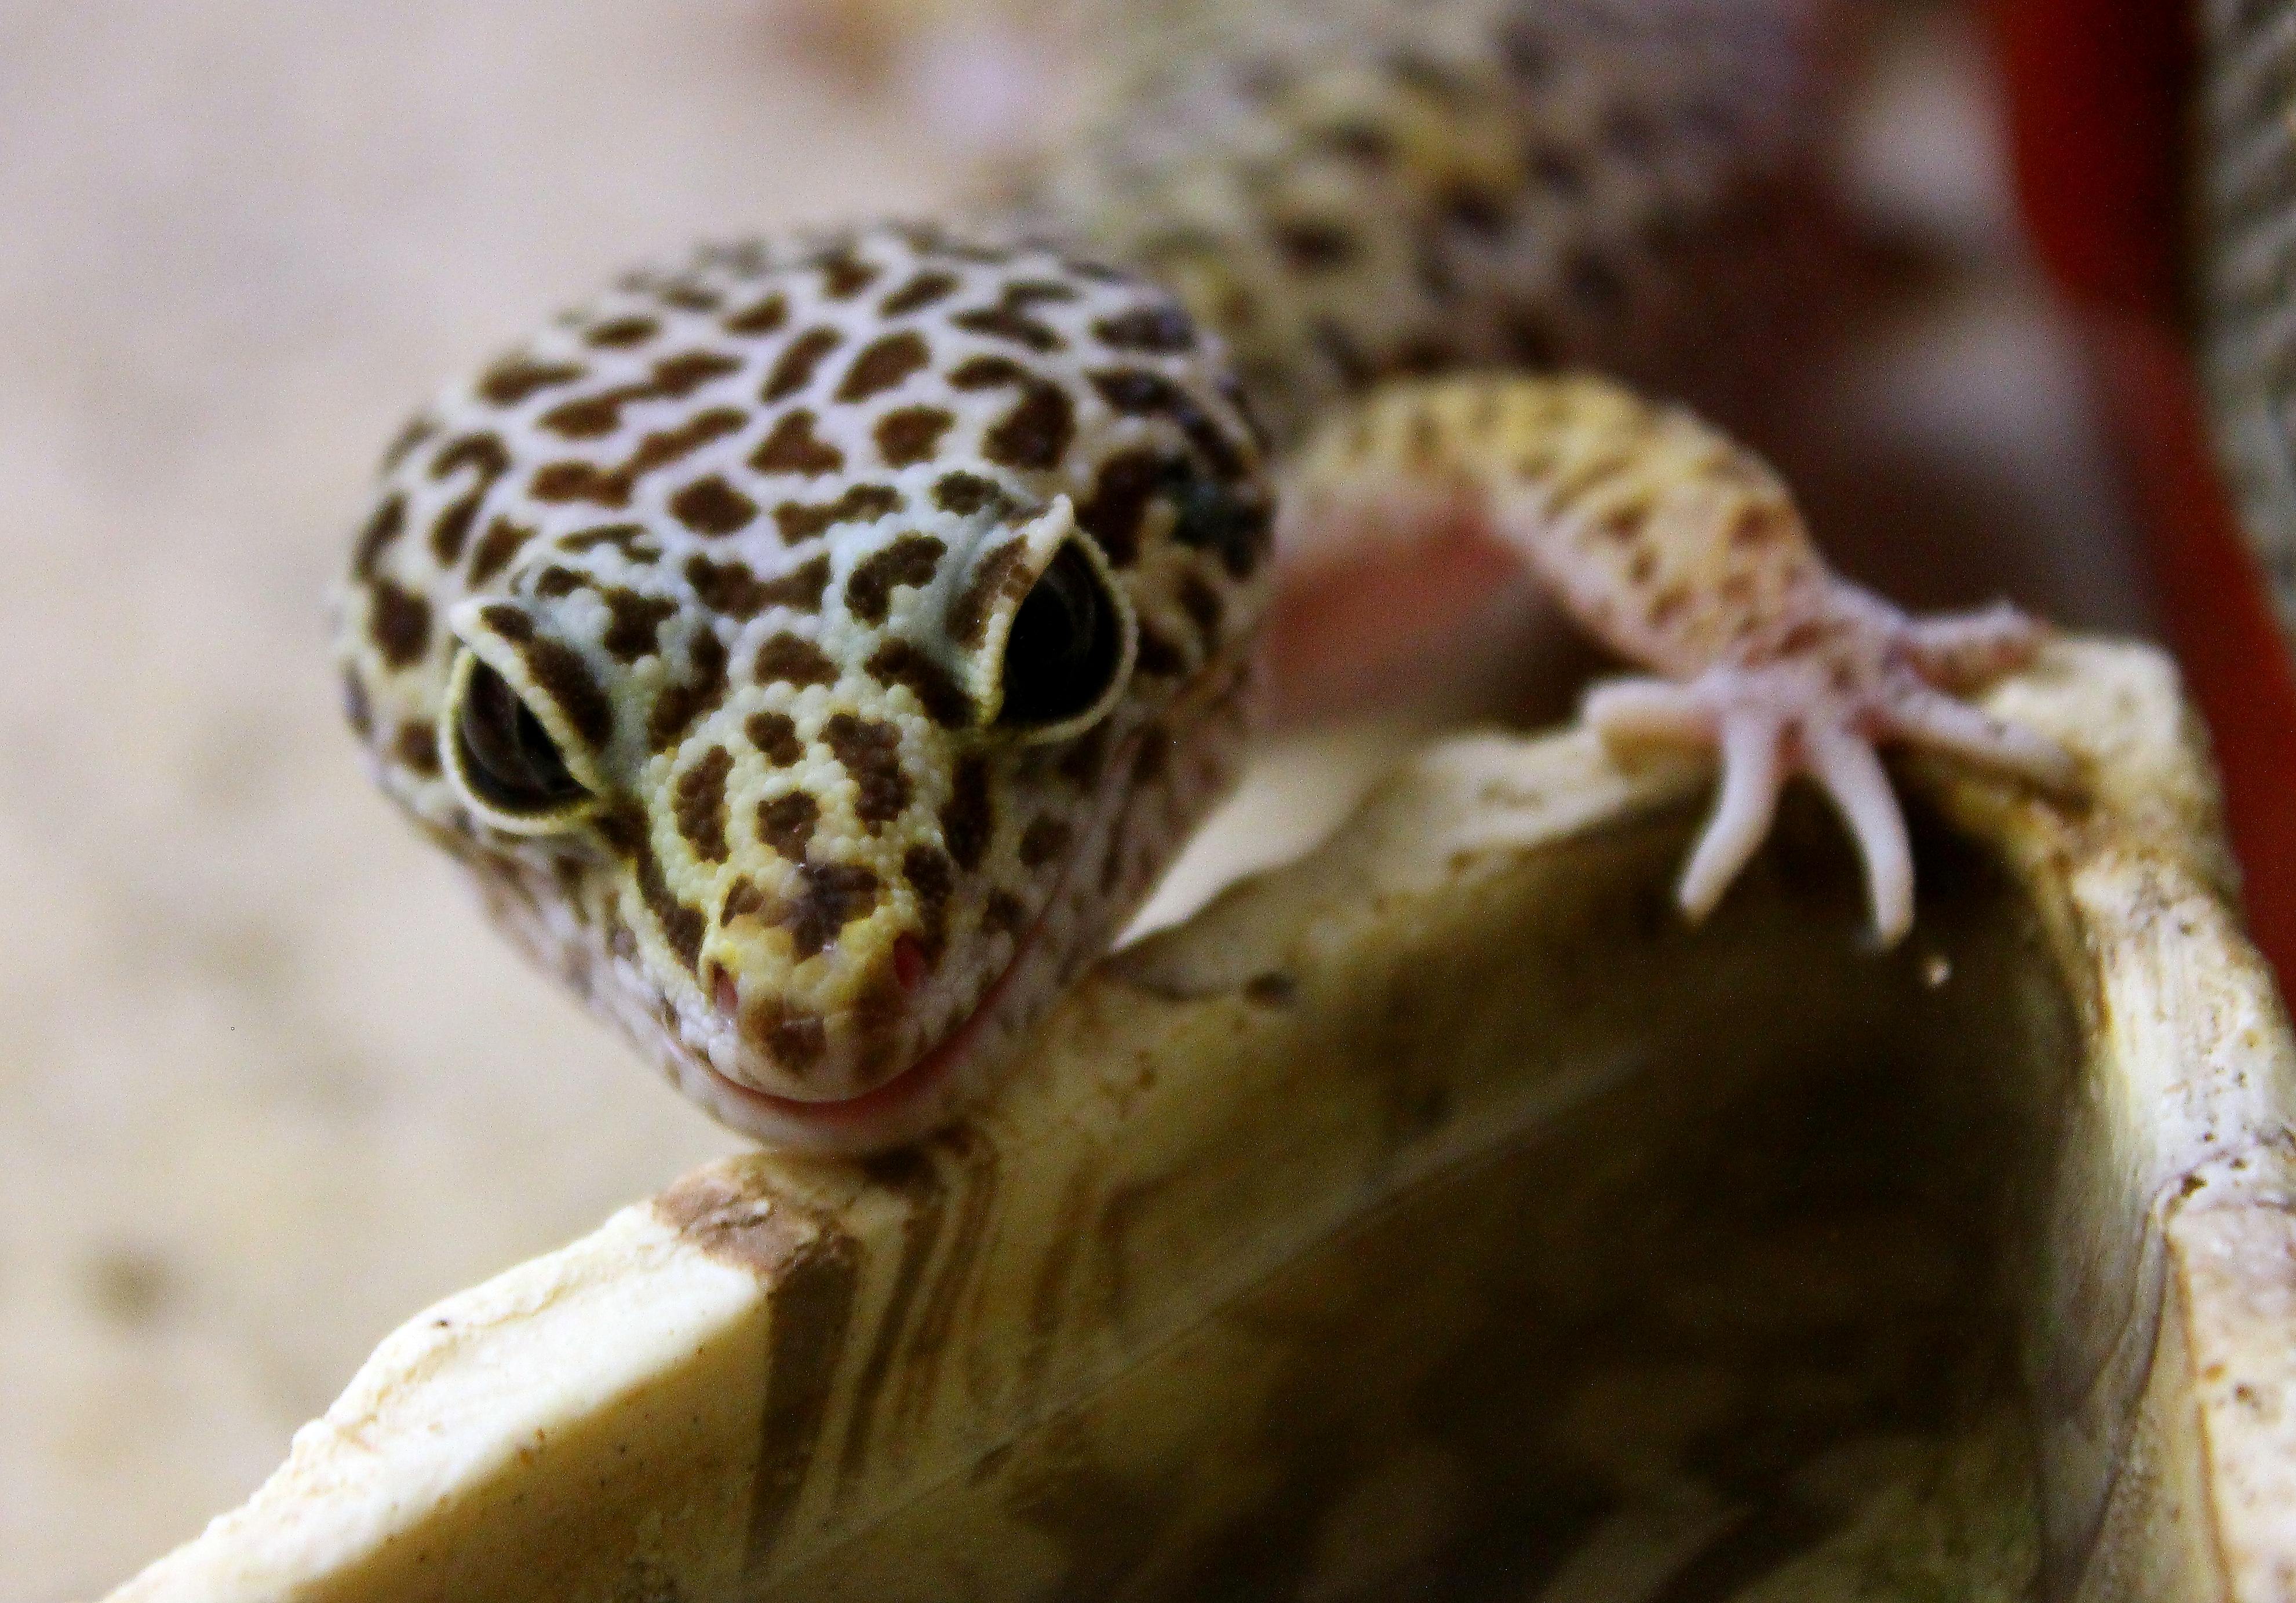
nature, wildlife, macro, biology, reptile, fauna, lizard, gecko, close up, animals, vertebrate, naturaleza, ggl1, gaby1, animales, canon550d, macro photography, scaled reptile